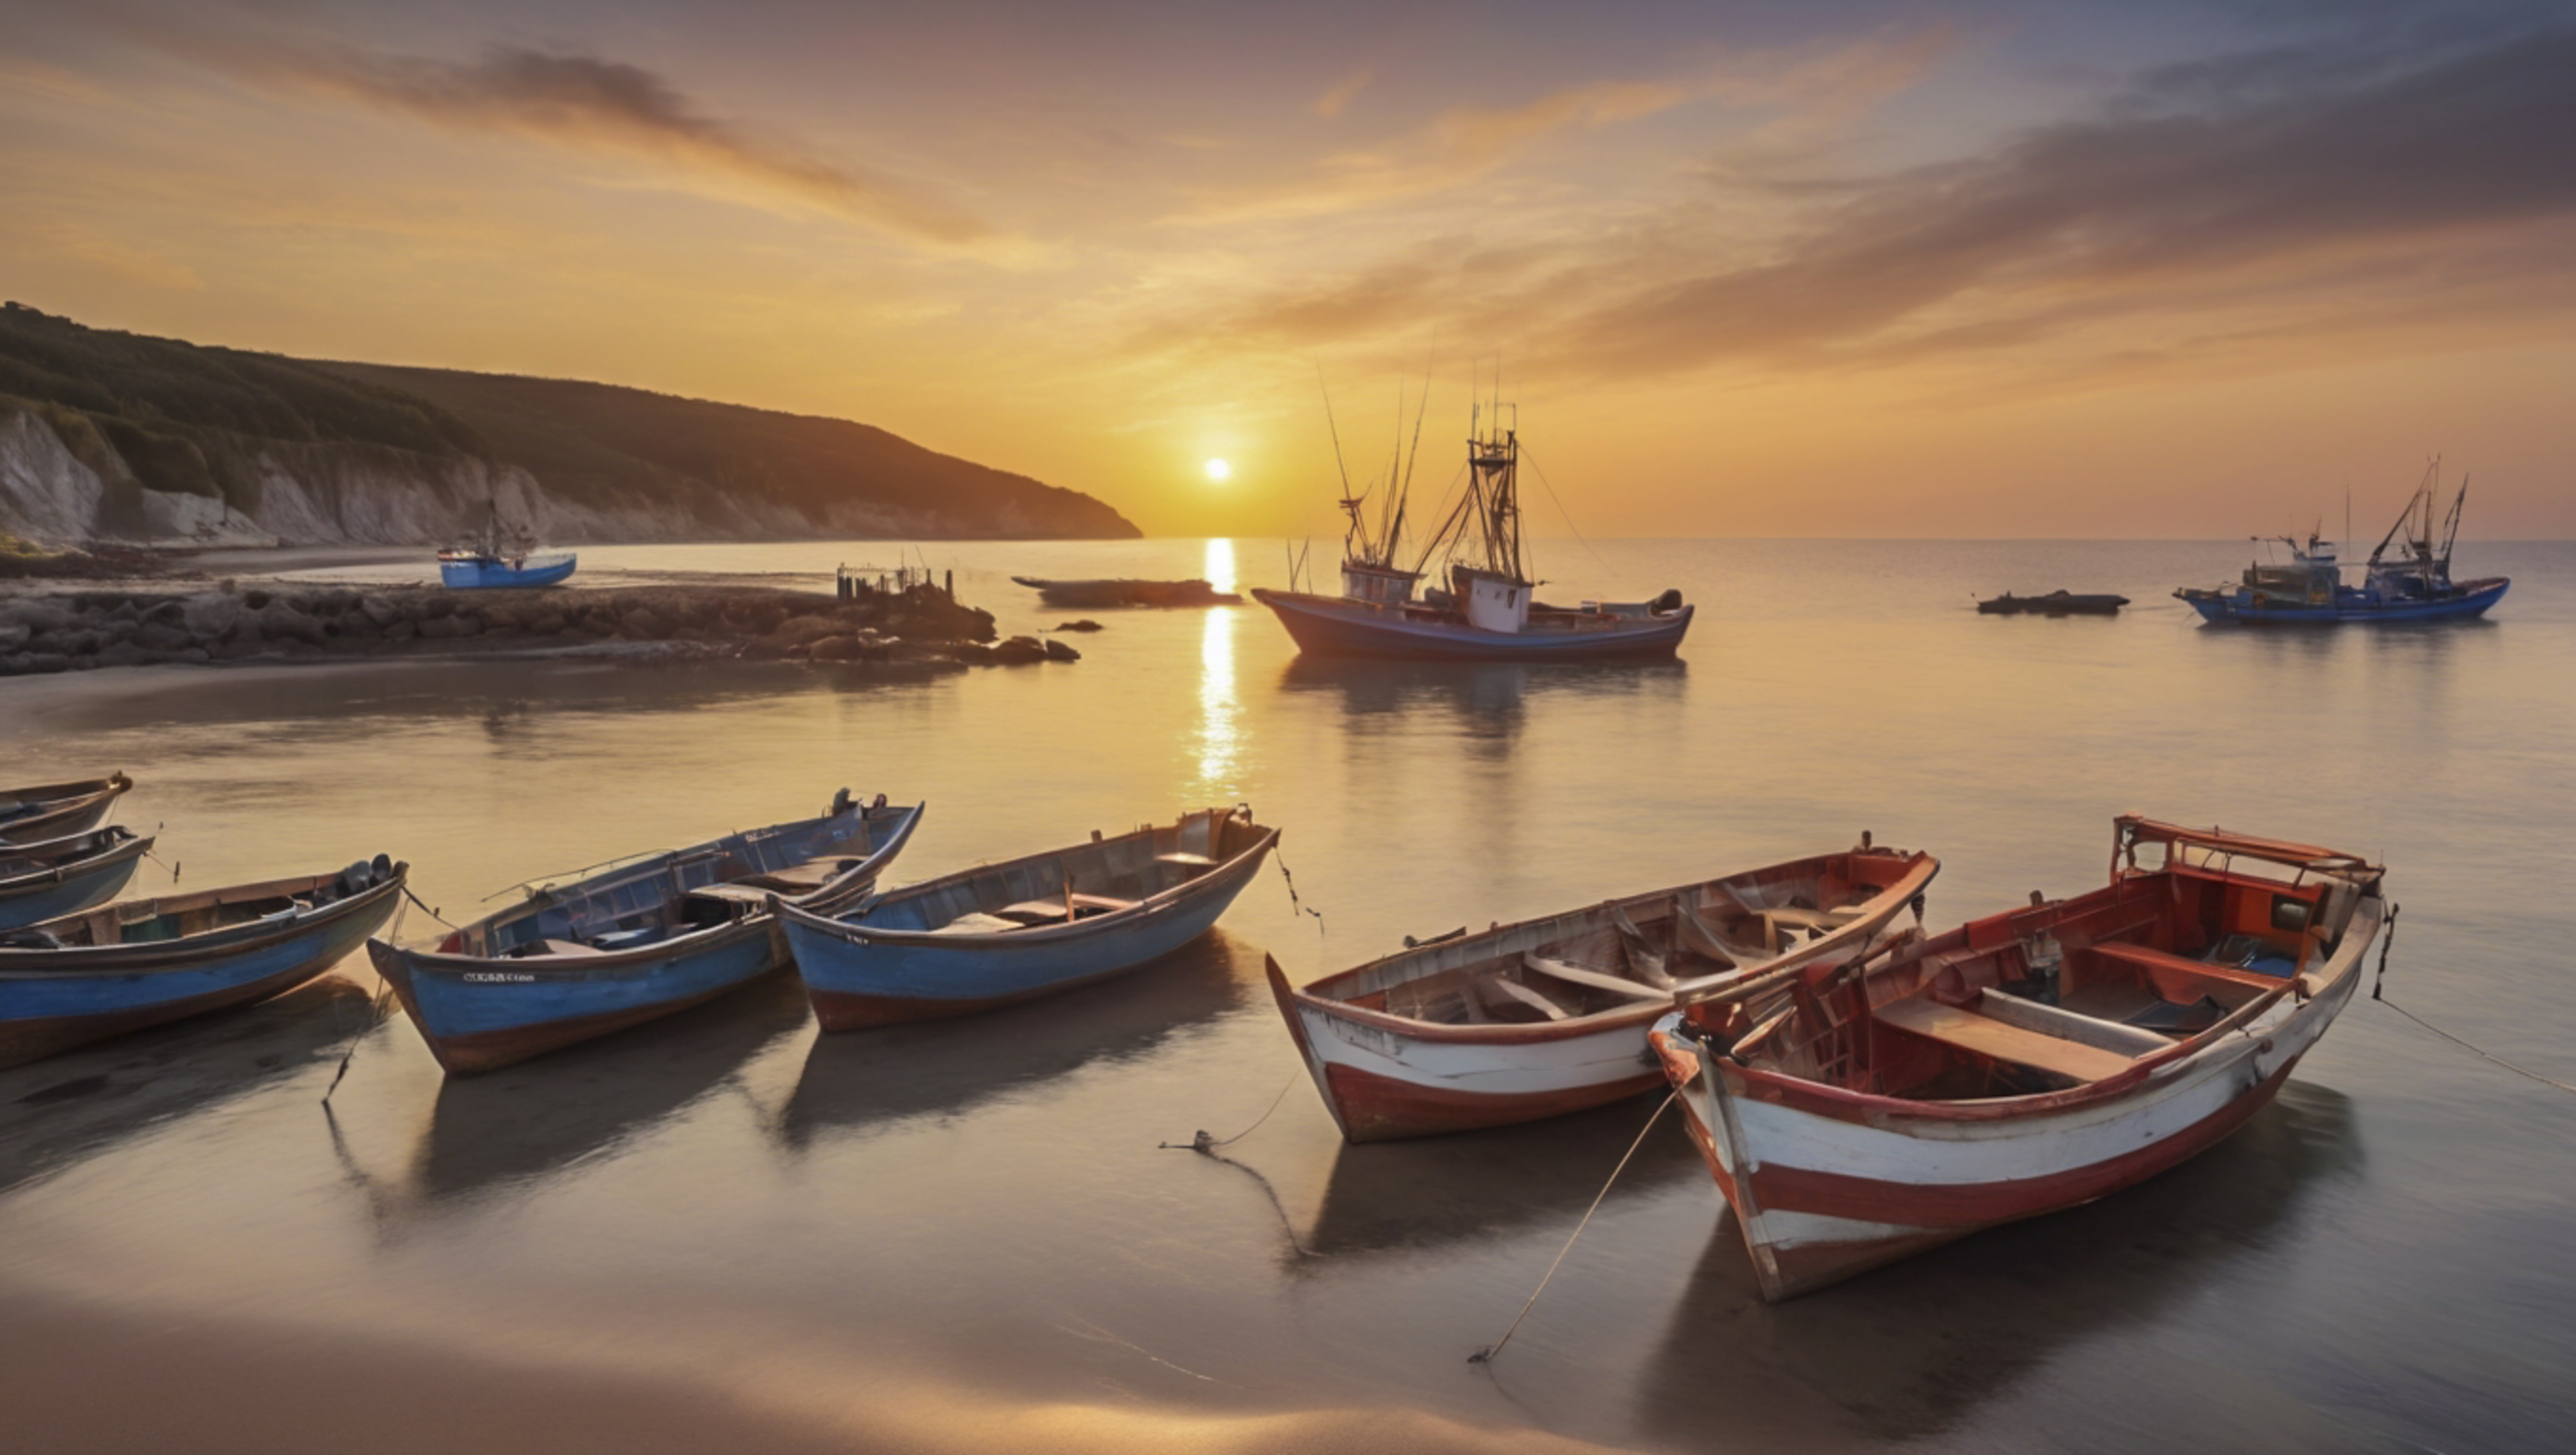
yellow, sky, water, summer, travel, nature, landscape, light, cloud, sea, wave, orange, color, sunset, ocean, vacation, sunrise, boat, beautiful, sunlight, horizon, coast, twilight, heaven, dusk, morning, reflection, dawn, golden, hdr, outdoors, bright, cloudscape, dark, illuminated, majestic, maldives, nobody, over, scenics, seascape, tranquil, view, vivid, watercraft, boats and boating equipment and supplies, wood, lake, vehicle, atmospheric phenomenon, waterway, afterglow, beach, calm, canoe, ship, water transportation, harbor, evening, tourism, sound, channel, skiff, loch, boating, night, tropics, lake district, art, inlet, river, watercraft rowing, panorama, reservoir